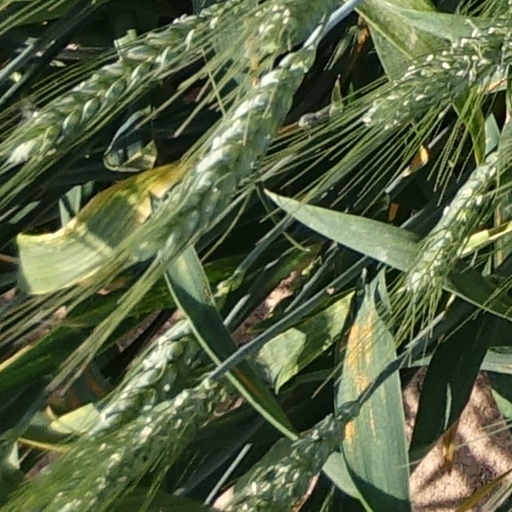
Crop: wheat